Hirer Angti

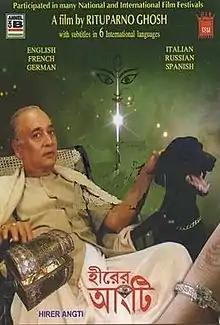
DVD cover

Hirer Angti is a 1992 Bengali film directed by Rituporno Ghosh in his directional debut, based on a story of the same name by Shirshendu Mukhopadhyay.